Juan Surraco

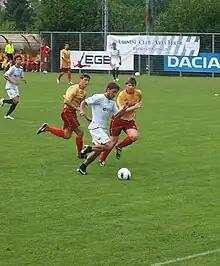
Surraco playing for Udinese in 2011

Juan Ignacio Surraco Lamé (born 14 August 1987) is a Uruguayan professional football midfielder for A.C. Prato.